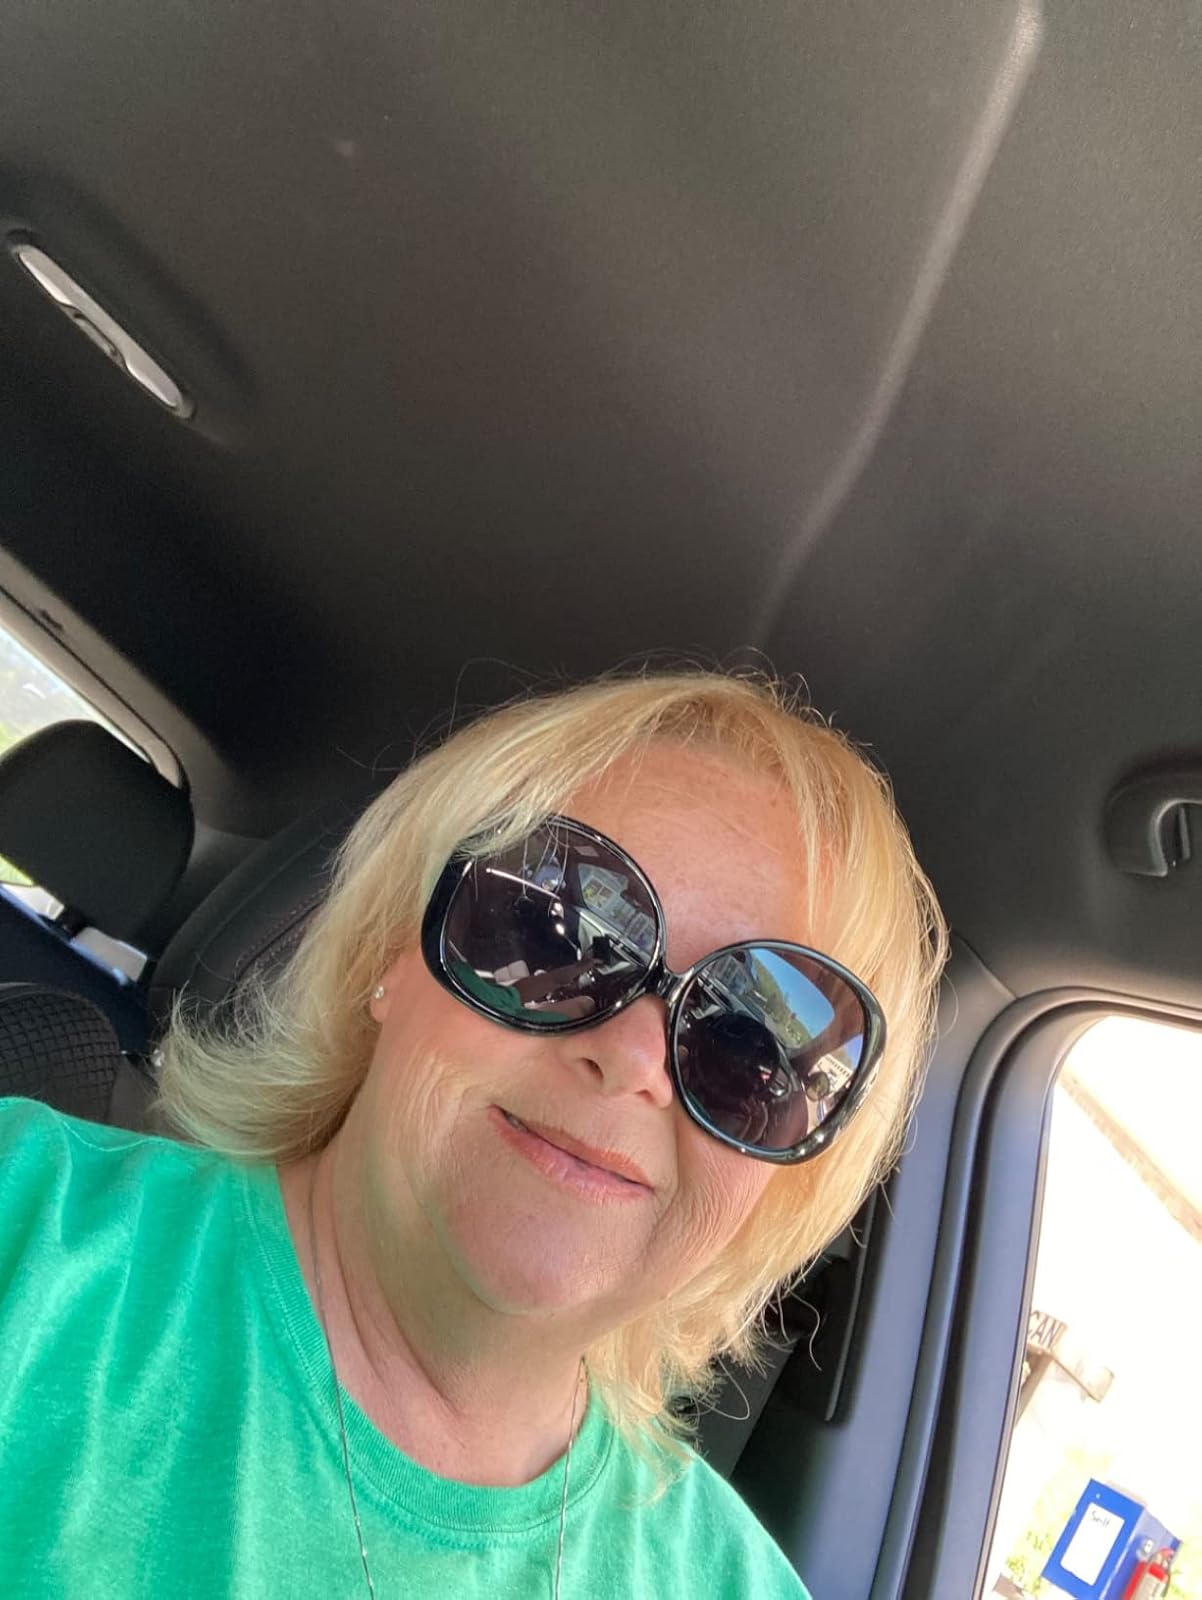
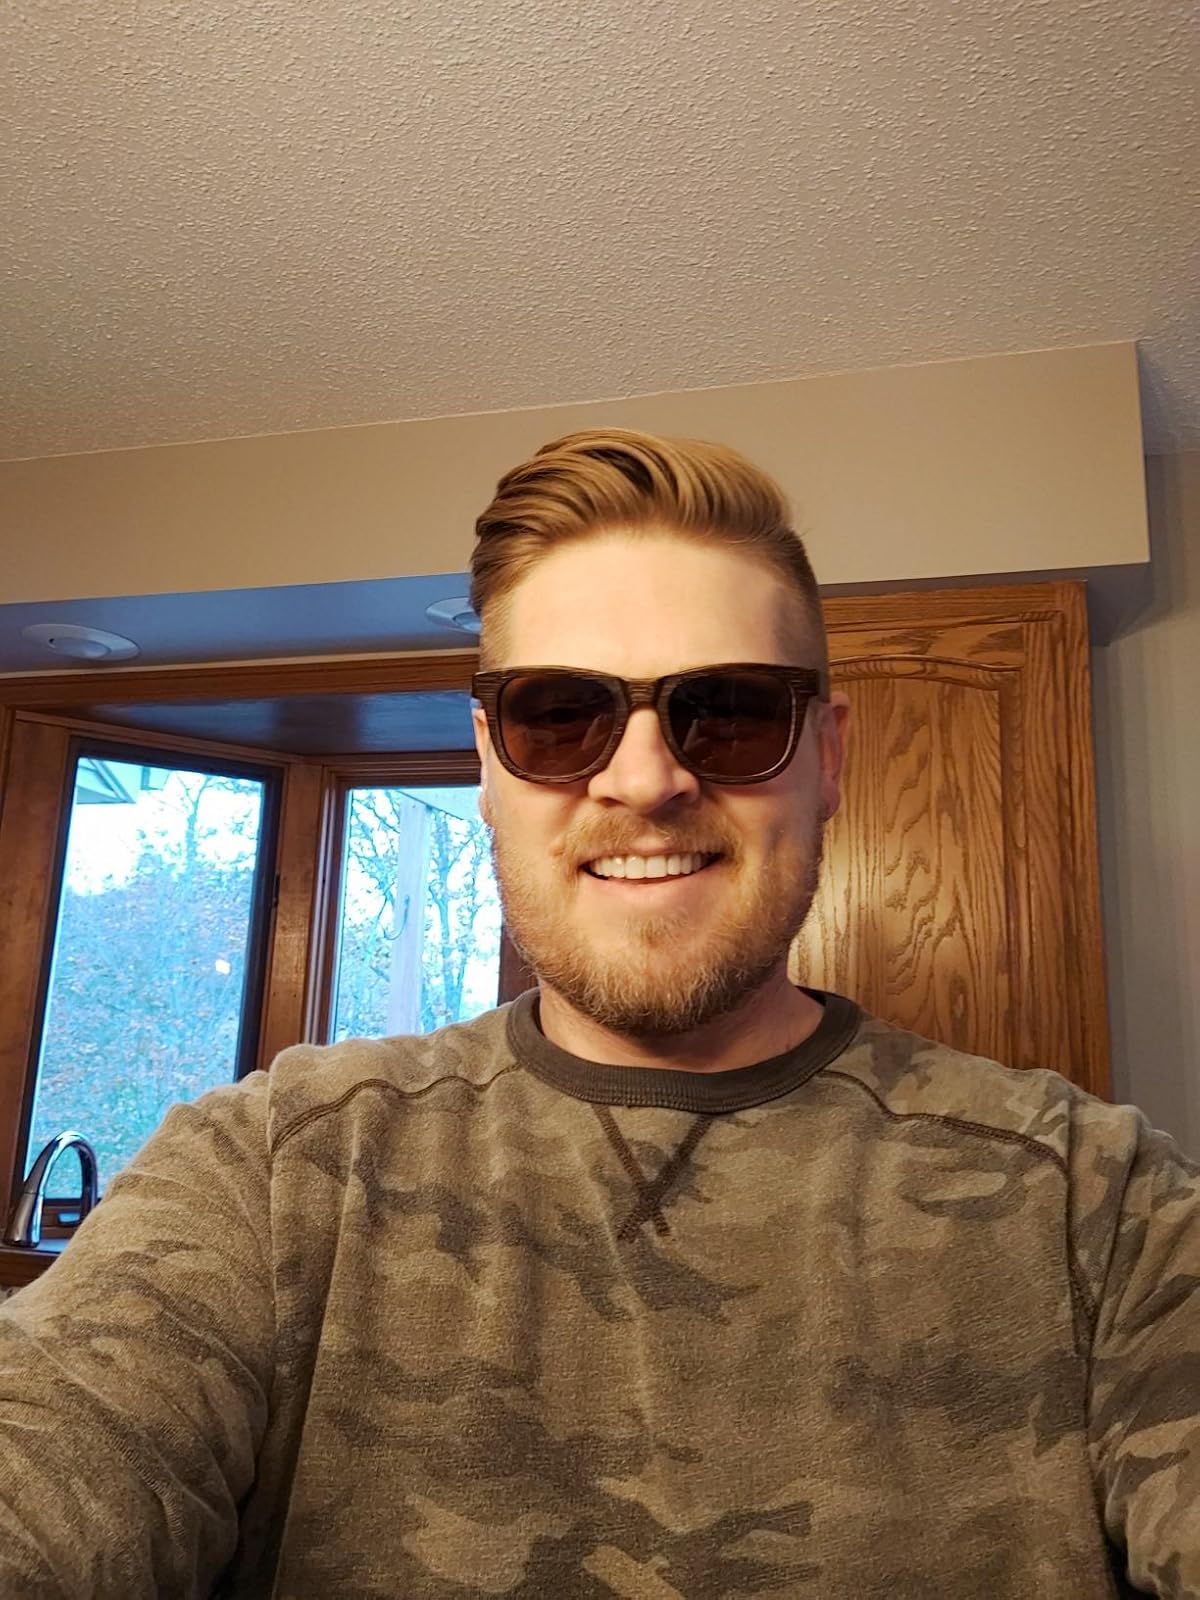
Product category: accessories_sunglasses
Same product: no